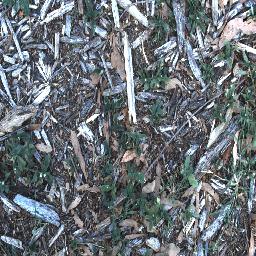
Label: negative